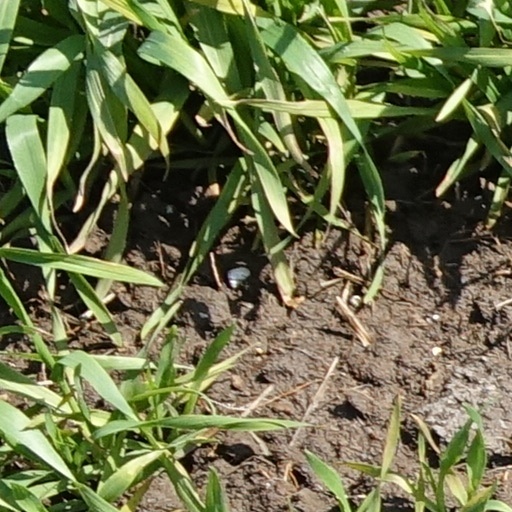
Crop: wheat